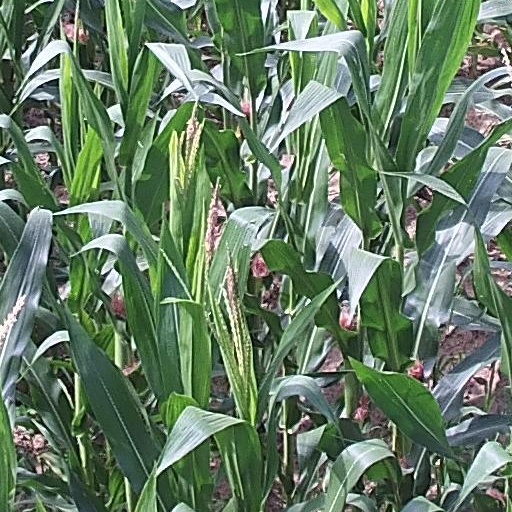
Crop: maize; corn